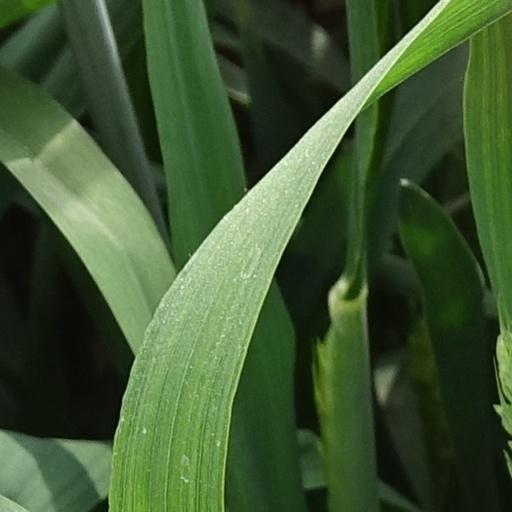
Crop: wheat